Special routes of U.S. Route 82

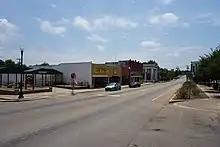
Clarksville business route (Main Street)

U.S. Route 82 Business (US 82B and Hwy. 82B) is a business route of US 82 in Union County, Arkansas.